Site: brandenburg
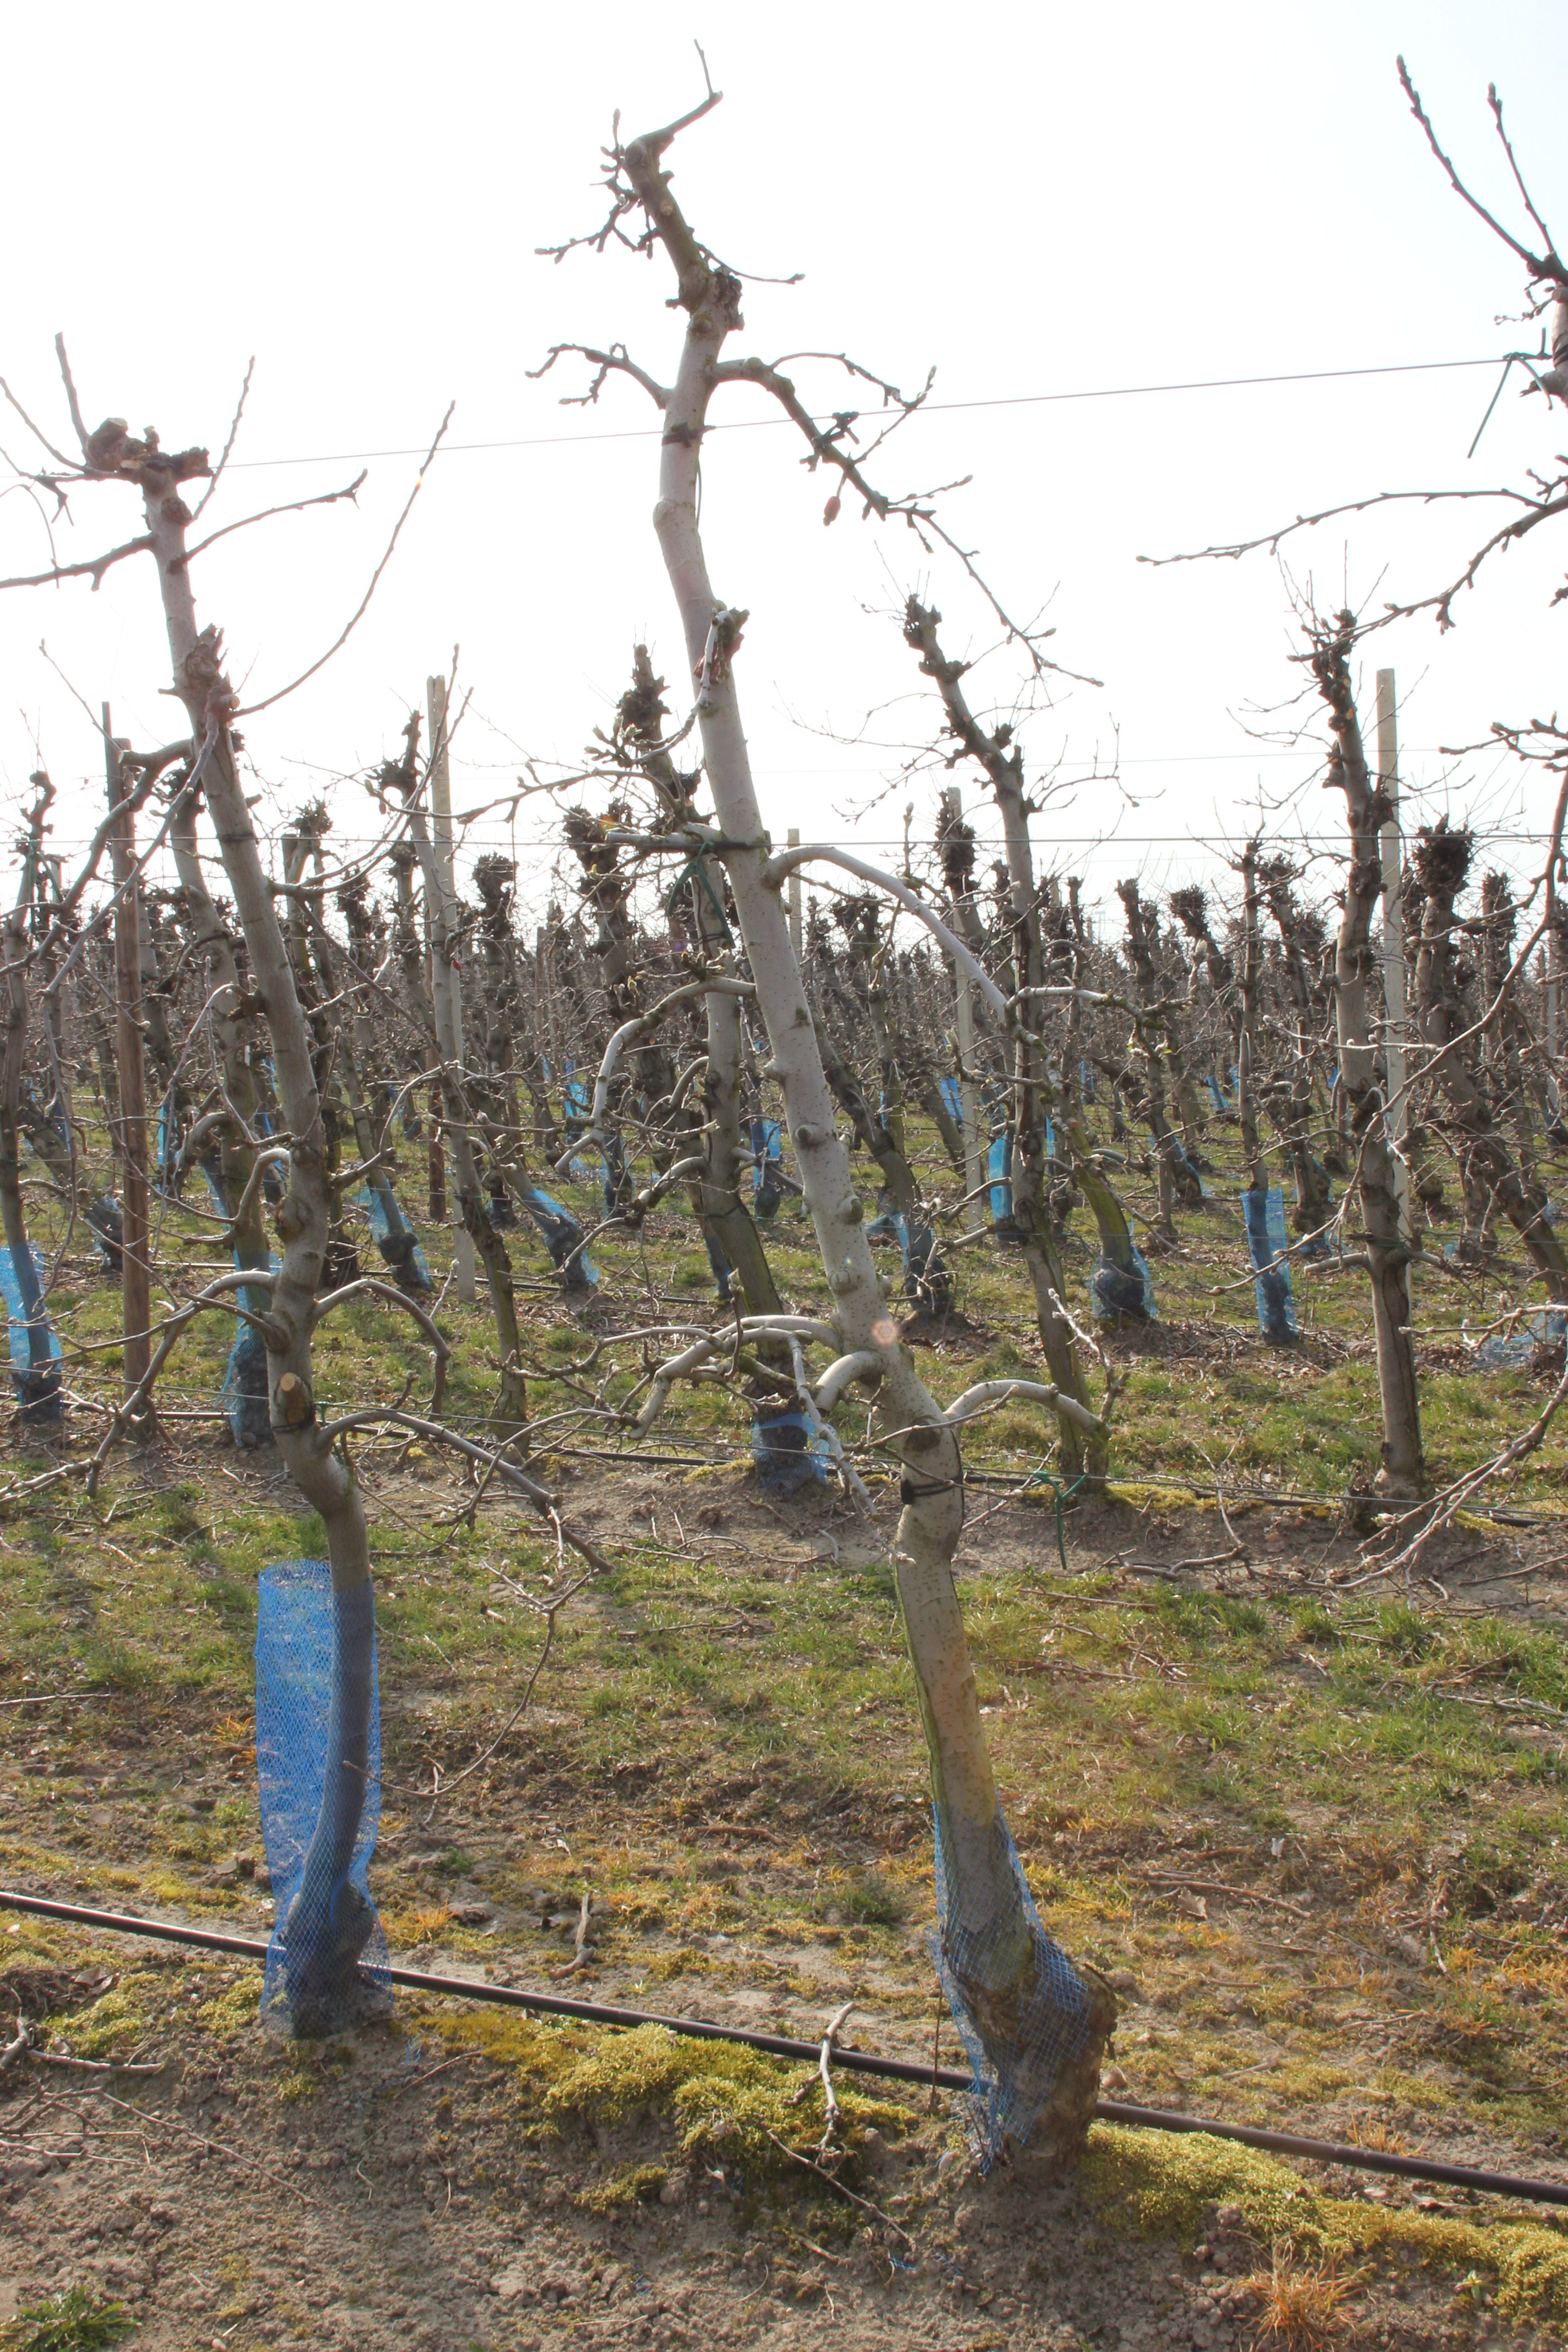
Growth stage (BBCH 03): Bud development